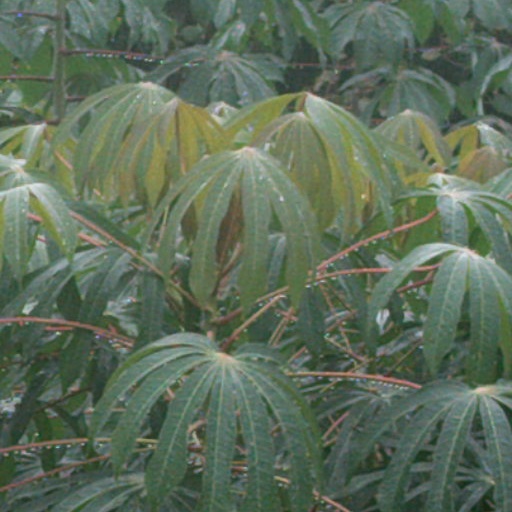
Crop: cassava